List of butterflies of India (Papilionidae)

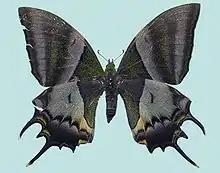

The zebras are tailless swallowtails found in the Himalayas and Northeast that mimic the aposematic bluish-white "Danaus" milkweed butterflies.